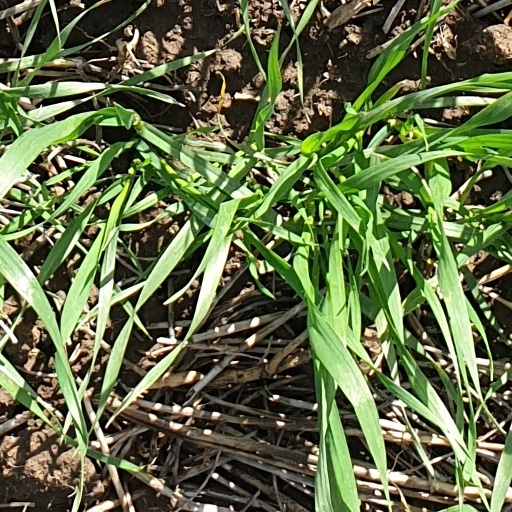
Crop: wheat